Dagobert Banzio

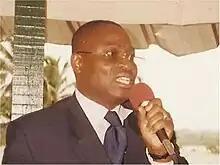
Dagobert Banzio in 2011.

Dagobert Banzio (21 June 1957 – 26 August 2017) was an Ivorian politician, government minister, and member of the Democratic Party of Côte d'Ivoire – African Democratic Rally (PDCI-RDA).